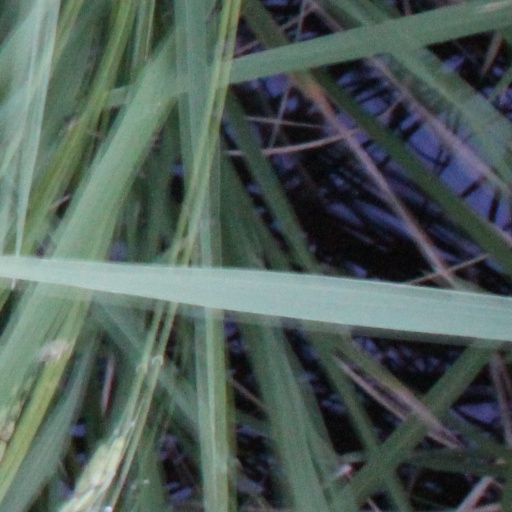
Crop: rice